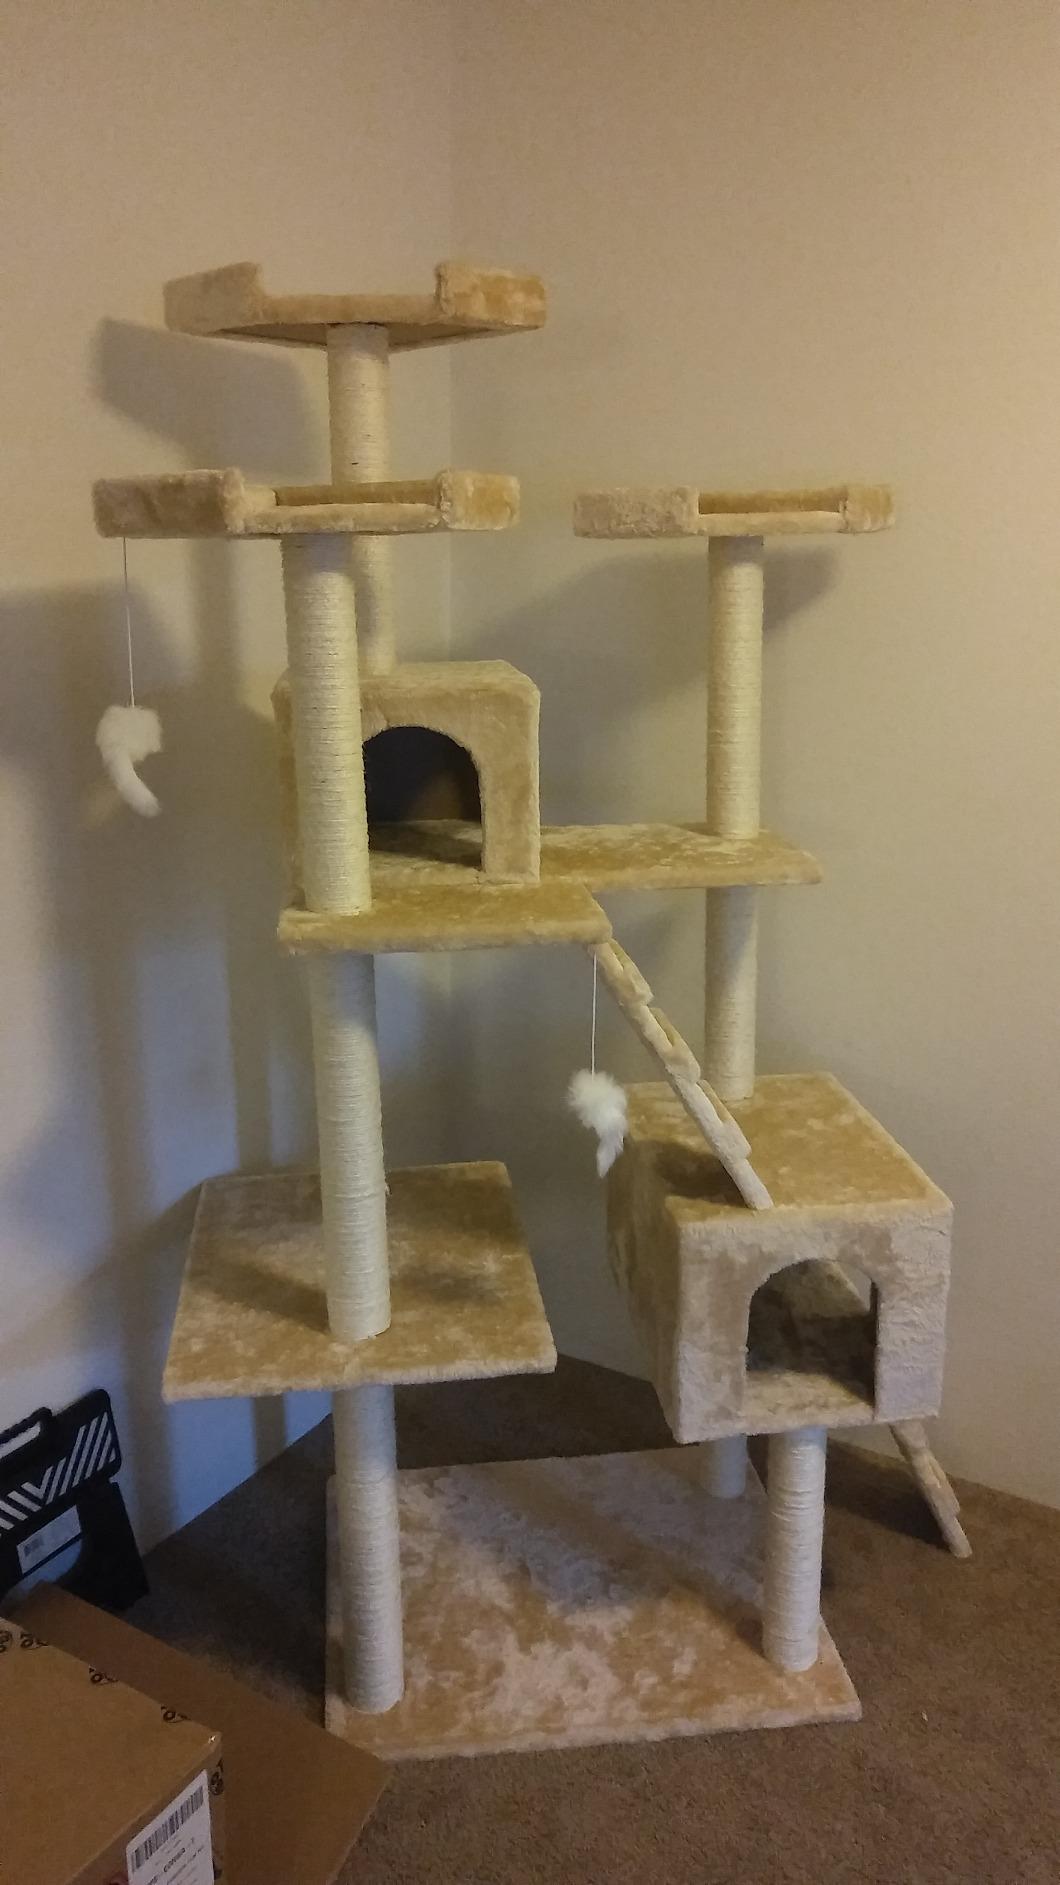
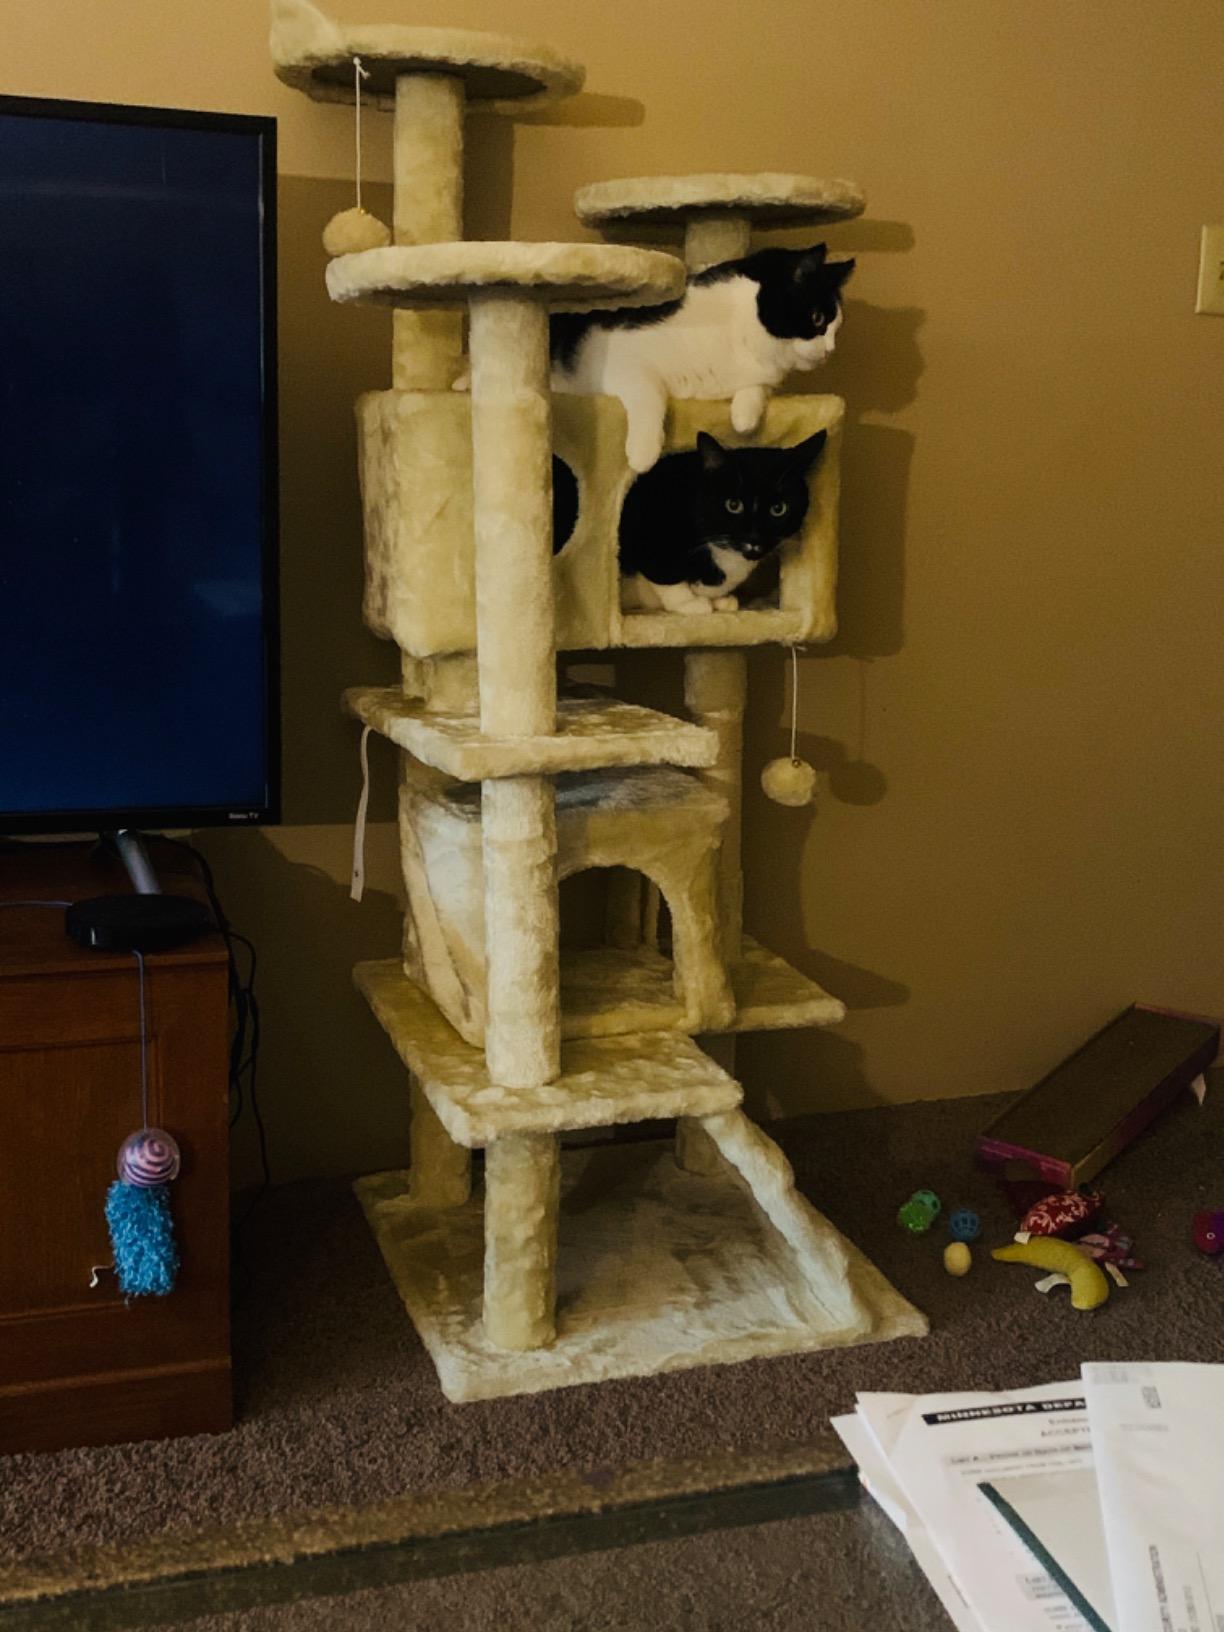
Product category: items_cat tree
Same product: no